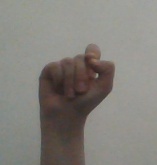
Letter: fa